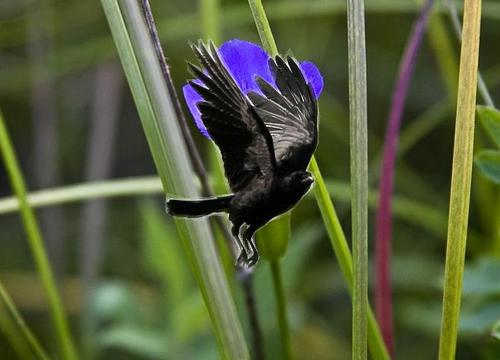
Bird species: American_Crow
Bird type: landbird
Background: land